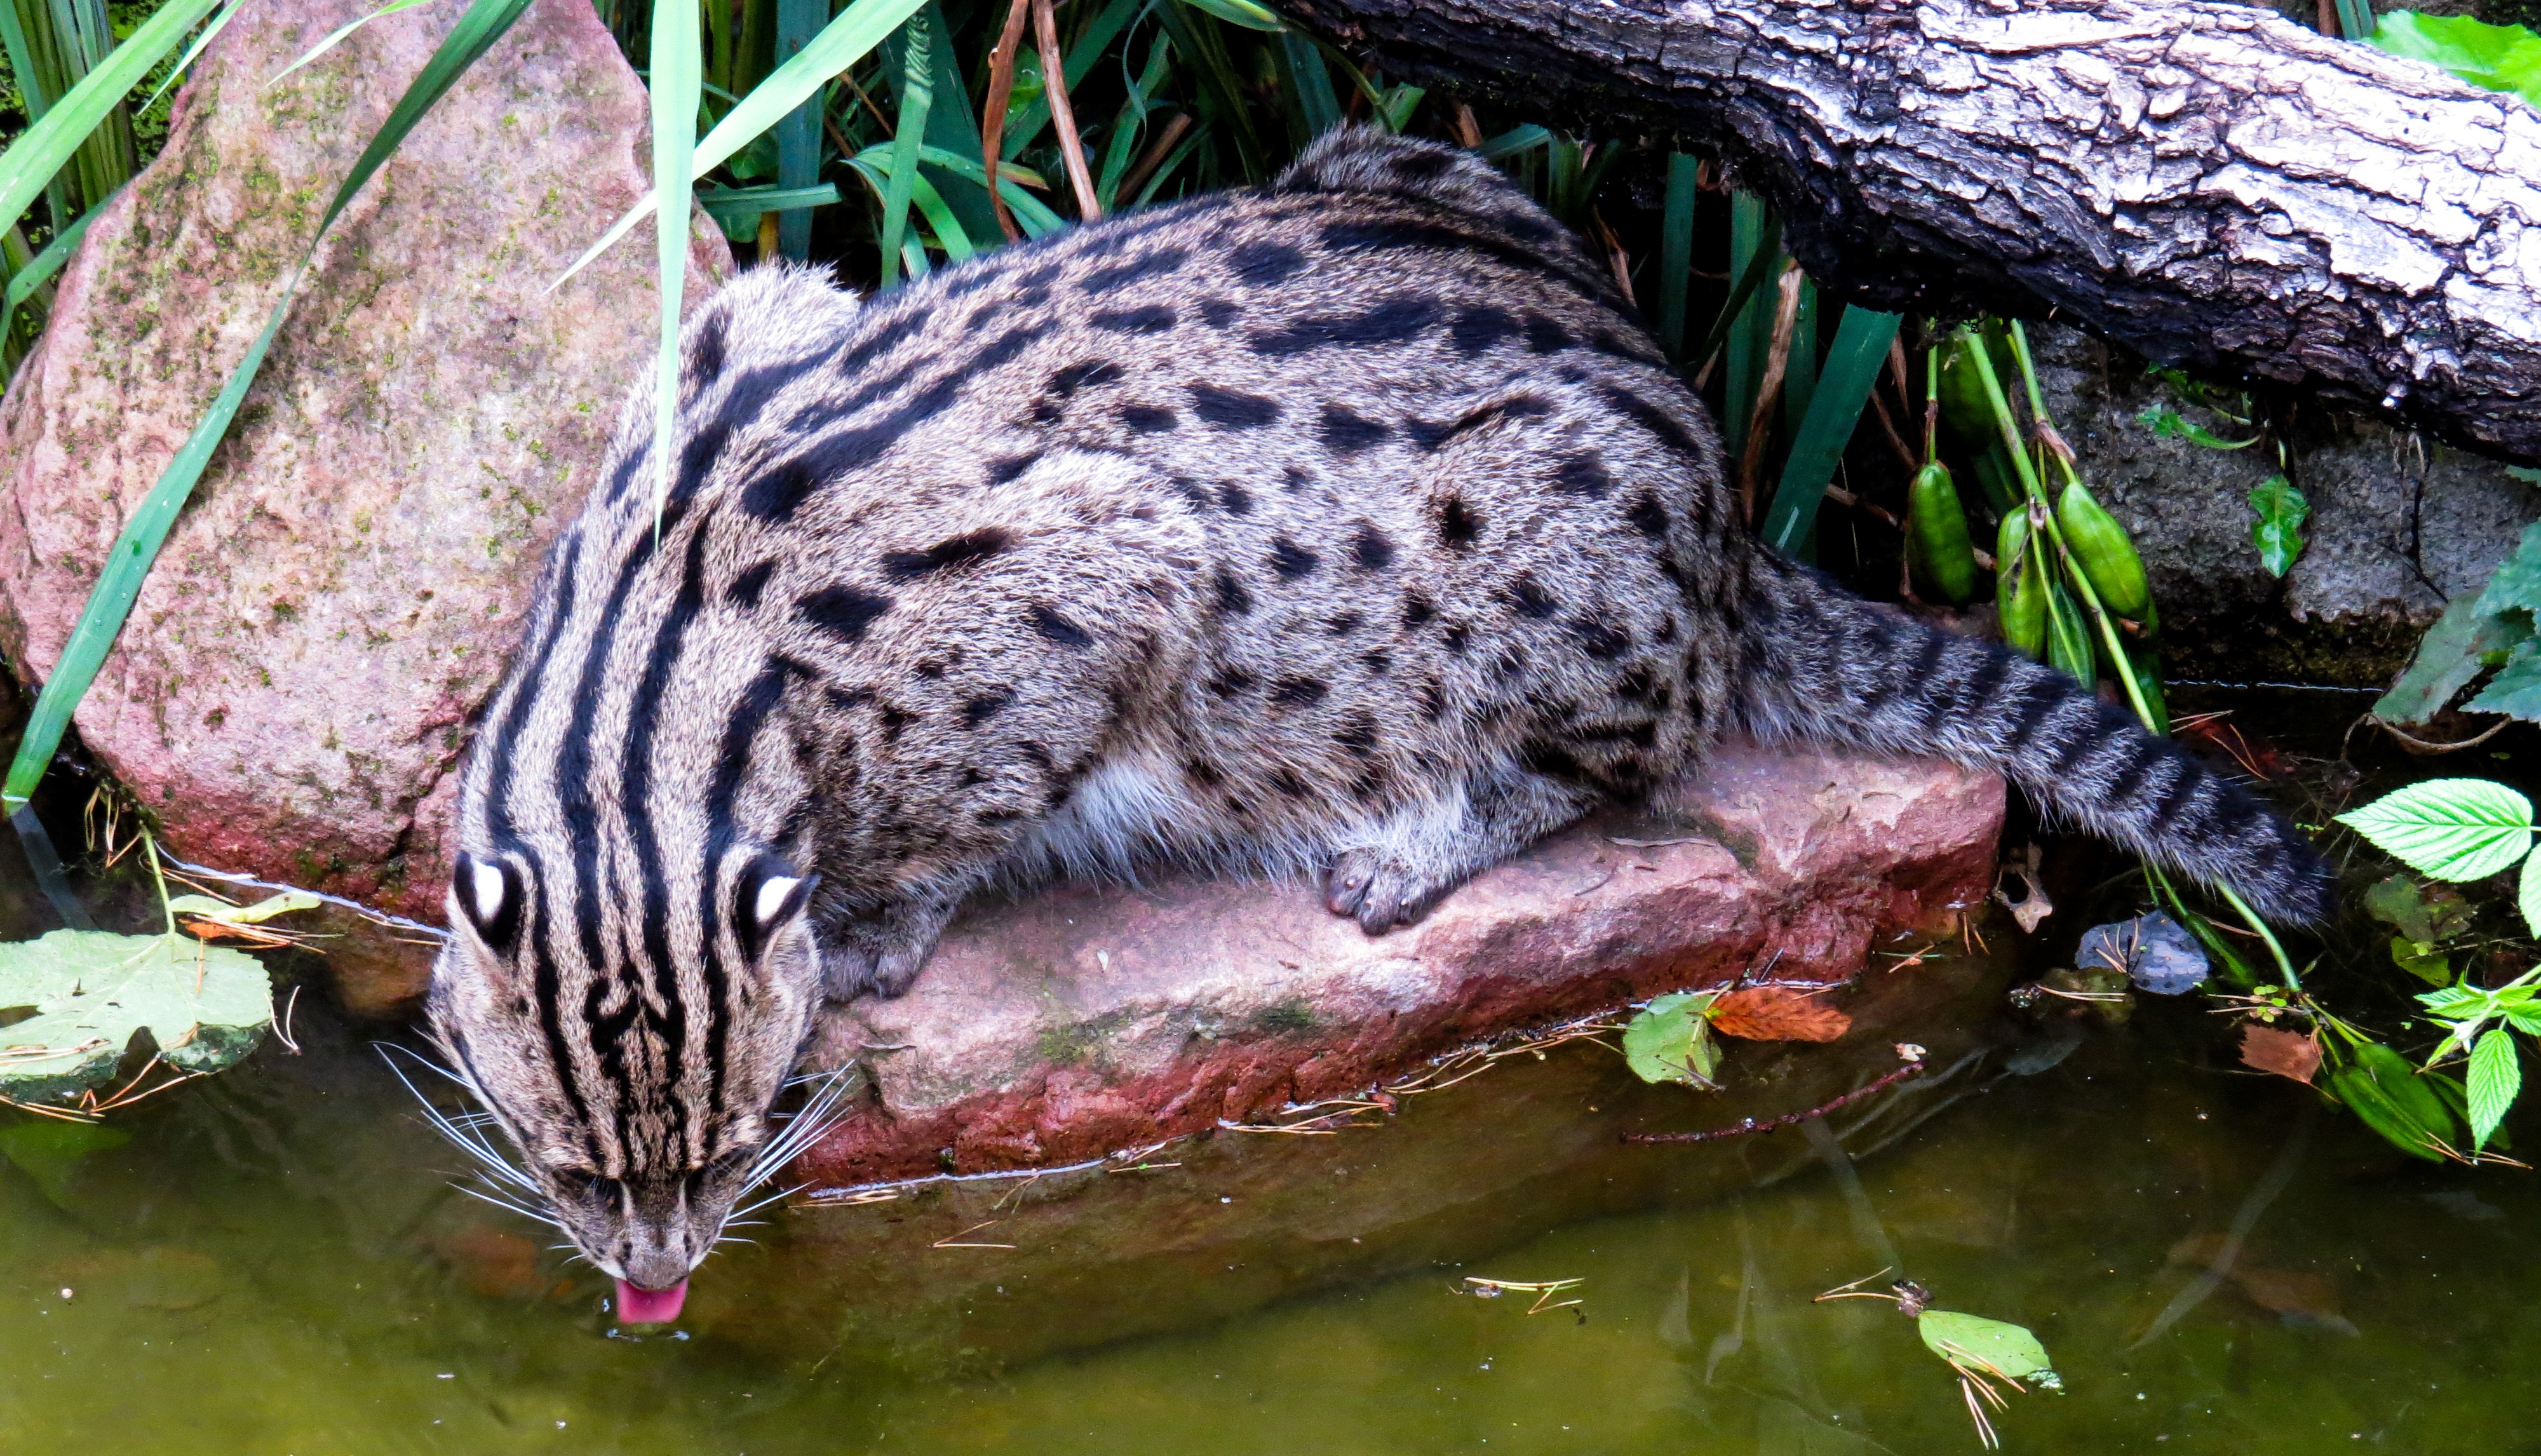
wildlife, zoo, jungle, cat, biology, mammal, drink, predator, fauna, leopard, lurking, vertebrate, jaguar, hunt, wildlife photography, rarely, ocelot, big cats, fishing cat, cat like mammal